Land Warfare Centre (Australia)

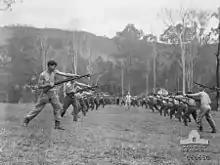
Australian soldiers undertaking bayonet training at Canungra, November 1943

The mid-1950s saw the Australian Army deployed to a number of theatres in Southeast Asia in response to the threat of Communism and as a result the Jungle Training Centre was re-raised in 1954. At that time the centre's facilities were expanded to over and its subunits consisted of an officer and NCO training unit, a collective pre-deployment training unit and a doctrine wing. Colonel Ted Serong took over command of the centre in 1955 and instructors included officers who had gained considerable experience during World War II; these included Lieutenant Colonel George Warfe, who had commanded a commando company and infantry battalion during the war and who was appointed to the role of Chief Instructor. Major Bernard O'Dowd, who had served in Korea, took over as Senior Instructor. Using the skills of these men, the units of the Royal Australian Regiment were prepared for tours of Malaya and Borneo. The first unit to receive training was the 2nd Battalion, Royal Australian Regiment, which cycled through Canungra in company lots starting in early 1955. In 1960, the centre's remit was expanded to include the provision of training on promotion courses for officers of all corps in the Army. In 1964, the centre came under the command of Colonel Stuart Clarence Graham. Following the commitment of Australian personnel to South Vietnam, the centre ramped up its training program as 10,000 soldiers were rotated through Canungra each year as part of the pre-deployment training each battalion had to complete before undertaking its tour of duty. As a part of this, on 4 January 1966, a demonstration platoon was raised at Canungra. It was later redesignated as HQ 1st Division Defence Company. Training during this time consisted of three weeks of physical and mental hardening through a battery of obstacle courses and battle inoculation ranges.